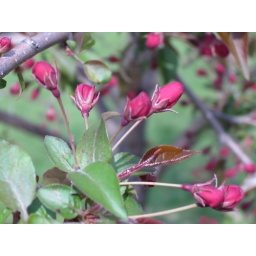
buds of a flowering crab apple tree in the front of our MN apartment building. buds of a flowering crab apple tree in the front of our MN apartment building